German cruiser Admiral Graf Spee

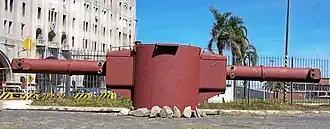
s salvaged optical rangefinder

As a result of battle damage and casualties, Langsdorff decided to put into Montevideo, where repairs could be made and the wounded men evacuated from the ship. Most of the hits scored by the British cruisers had caused only minor structural and superficial damage, but the oil purification plant, which was required to prepare the diesel fuel for the engines, was destroyed. Her desalination plant and galley were also destroyed, which would have increased the difficulty of a return to Germany. A hit in the bow would also have reduced her seaworthiness in the heavy seas of the North Atlantic. had fired much of her ammunition in the engagement with Harwood's cruisers.